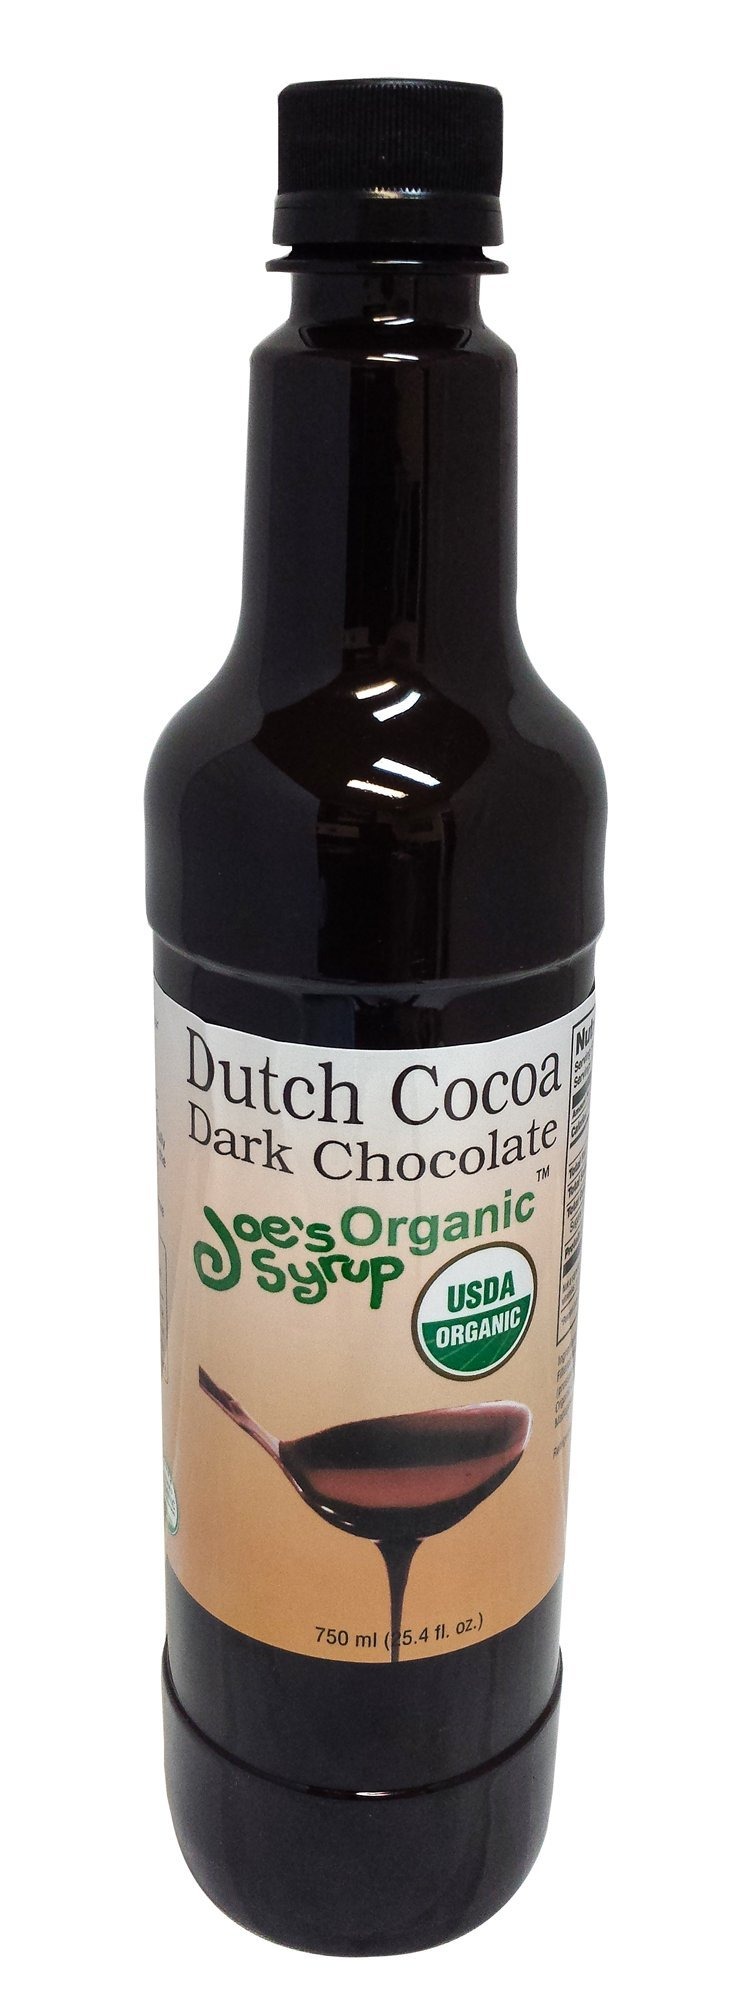
Item Name: Joe’s Syrup Organic Flavored Syrup, Organic Dutch Cocoa Dark Chocolate Sauce, 750 ml
Bullet Point 1: Joe’s Syrup is dedicated to producing the finest quality, Organic Syrups for the Coffee Connoisseur, we make the best possible syrup so you can make the best possible Café Latte, Italian sodas and Cocktails
Bullet Point 2: Hand crafted to make the best tasting chocolate. Whether you are making a Cafe mocha, a hot chocolate, or topping your favorite ice cream
Bullet Point 3: Certified organic, vegan, gluten-free, Non-GMO, and no preservatives
Bullet Point 4: Joe's Organic Syrups are all made from Certified organic sugar, organic flavor and just enough citric acid to give each flavor the appropriate "snap"
Bullet Point 5: 750 ml (25.4 oz) bottle – Made in the USA, Contact seller directly for 100% Customer Satisfaction Guarantee
Value: 25.4
Unit: Fl Oz

Price: 23.5